Sudden Shower over Shin-Ōhashi Bridge and Atake

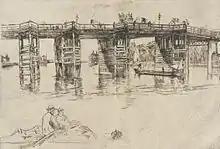
'Old Putney Bridge' etching by Whistler from the 1870s

The print shows a small part of the wooden "Shin-Ōhashi" (New Great) bridge over the Sumida River. A boatman punts his log raft towards the Fukagawa timber yards, and in the background, at the far bank of the river, is a part of Edo known as "Atake" after the government ship, the "Atakemaru" that was moored there. Two women and four or five men are shown crossing the bridge sheltering under hats, umbrellas or straw capes from a sudden shower of rain. Sudden showers are a recurring theme in ukiyo-e works and here, in what Hiroshige calls "white rain", the downpour is depicted using a large number of thin dark parallel lines in 2 directions - a difficult skill in woodblock carving. The dark clouds are produced using a gradated bokashi technique and vary significantly between prints. The rain, sheltering people and log raft at the centre of the image give the image a sense of movement.